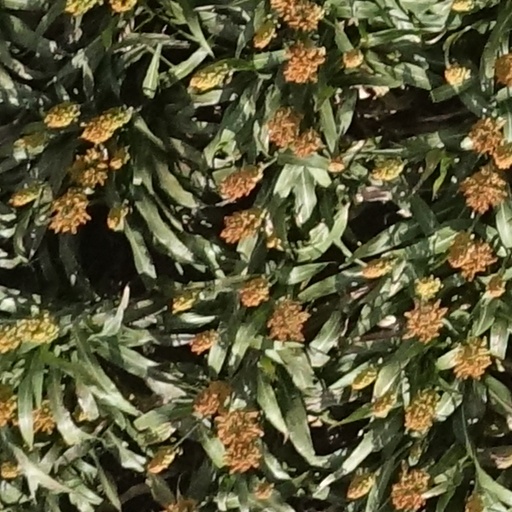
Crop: sorghum